Adelaide M. Cromwell

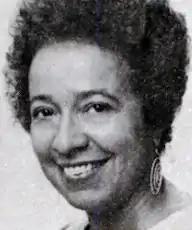
Adelaide Gulliver, from a 1978 publication

Adelaide McGuinn Cromwell (November 27, 1919 – June 8, 2019) was an American sociologist and professor emeritus at Boston University, where she co-founded the African Studies Center in 1959, and directed the graduate program in Afro-American studies from 1969 to 1985. She was the first African-American instructor at Hunter College and at Smith College. In 1974 she was appointed as the first African-American Library Commissioner for the Commonwealth of Massachusetts. She wrote several books on black history, including a groundbreaking study of Boston's black upper class and a biography of Adelaide Casely-Hayford. She died in June 2019 at the age of 99.